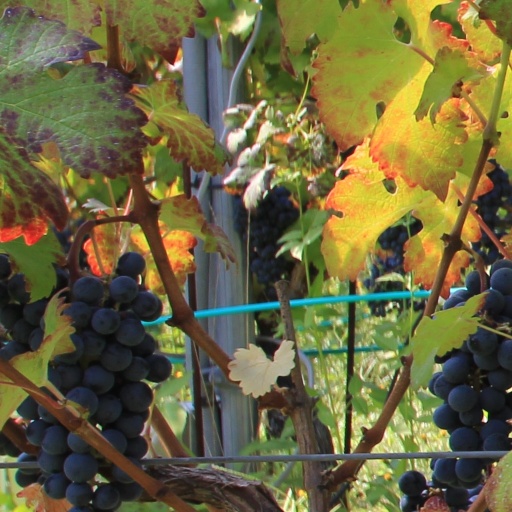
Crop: grape